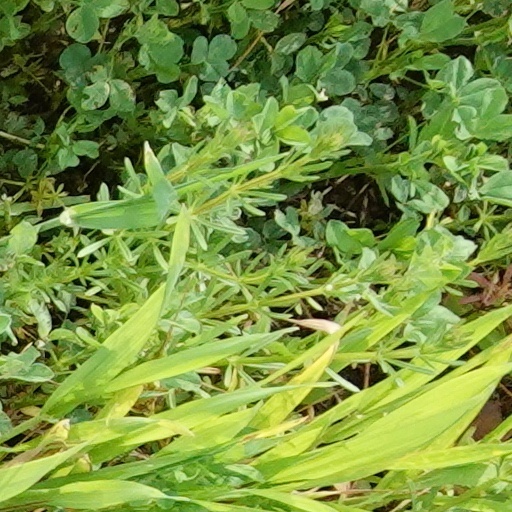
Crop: wheat